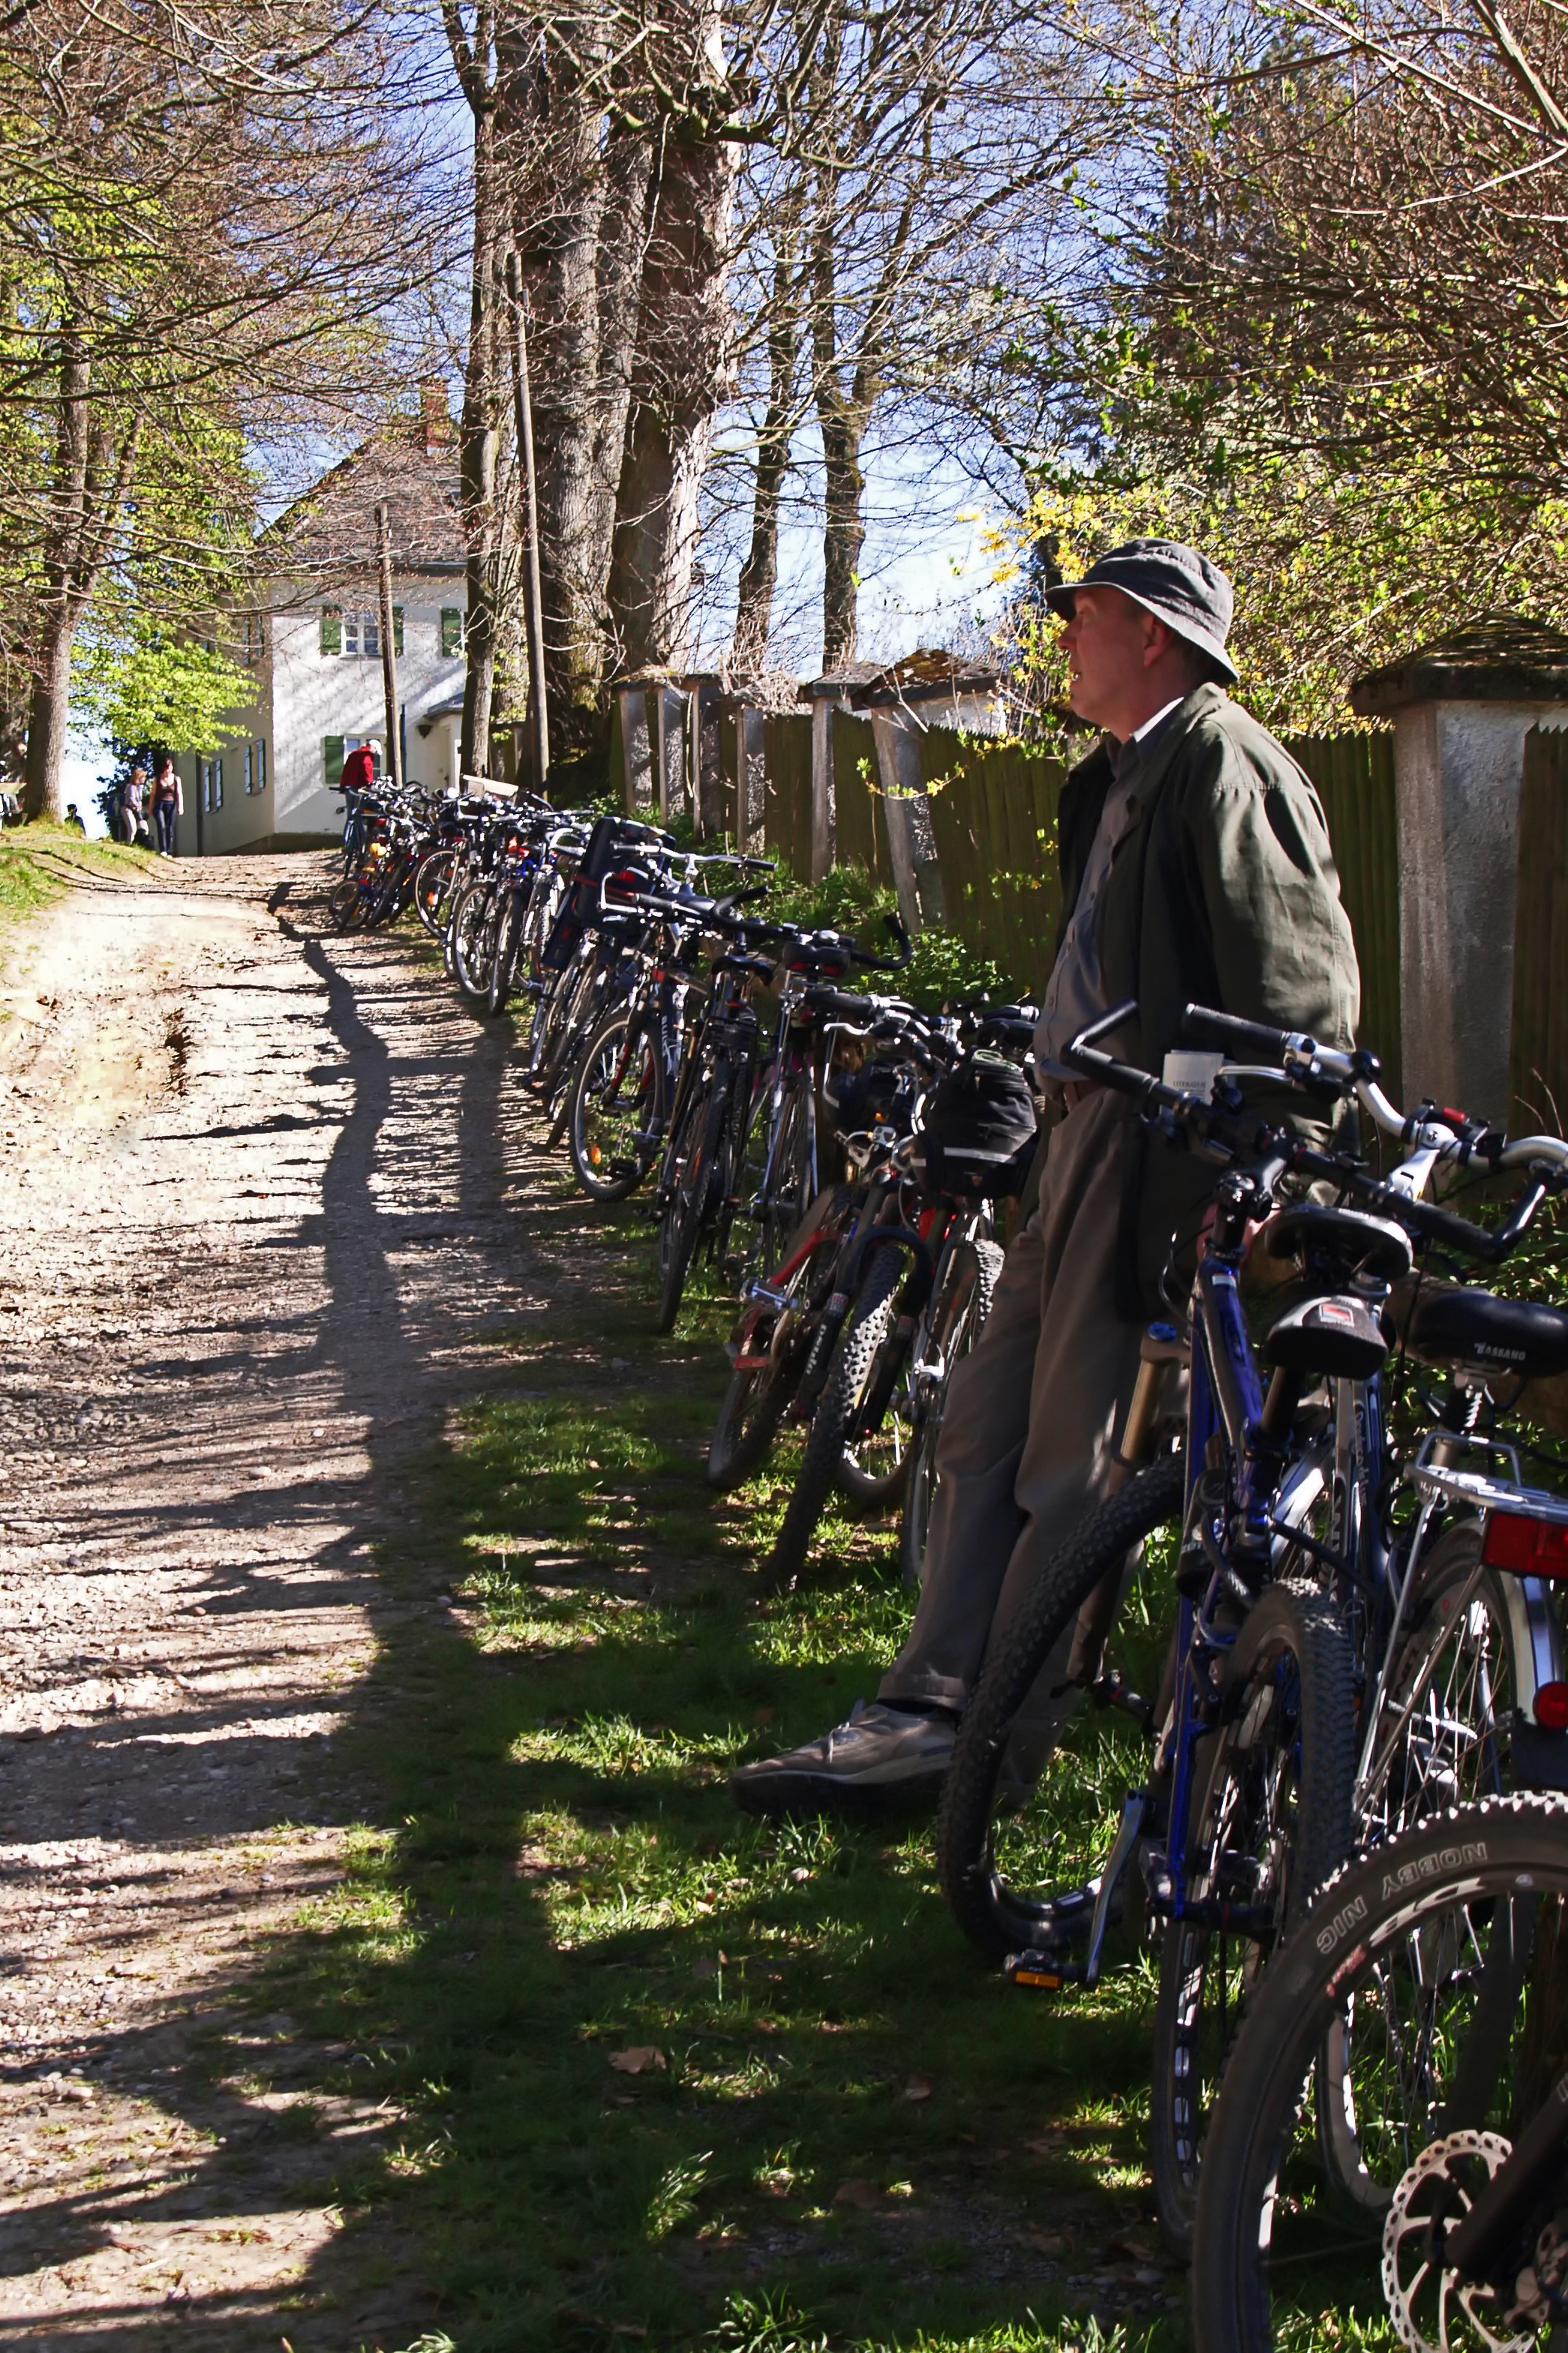
person, fence, bicycle, cyclist, vehicle, sports equipment, mountain bike, cycling, biking, germany, bavaria, bikes, mountain biking, beer garden, country side, outdoor activity, cycle sport, cyclo cross, bicycle racing, maria brunn